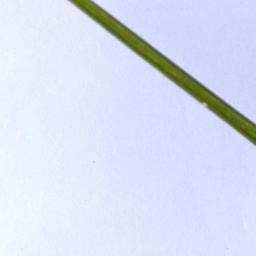
Label: Rice___Leaf_Blast